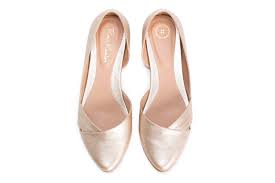
Label: Ballet Flat